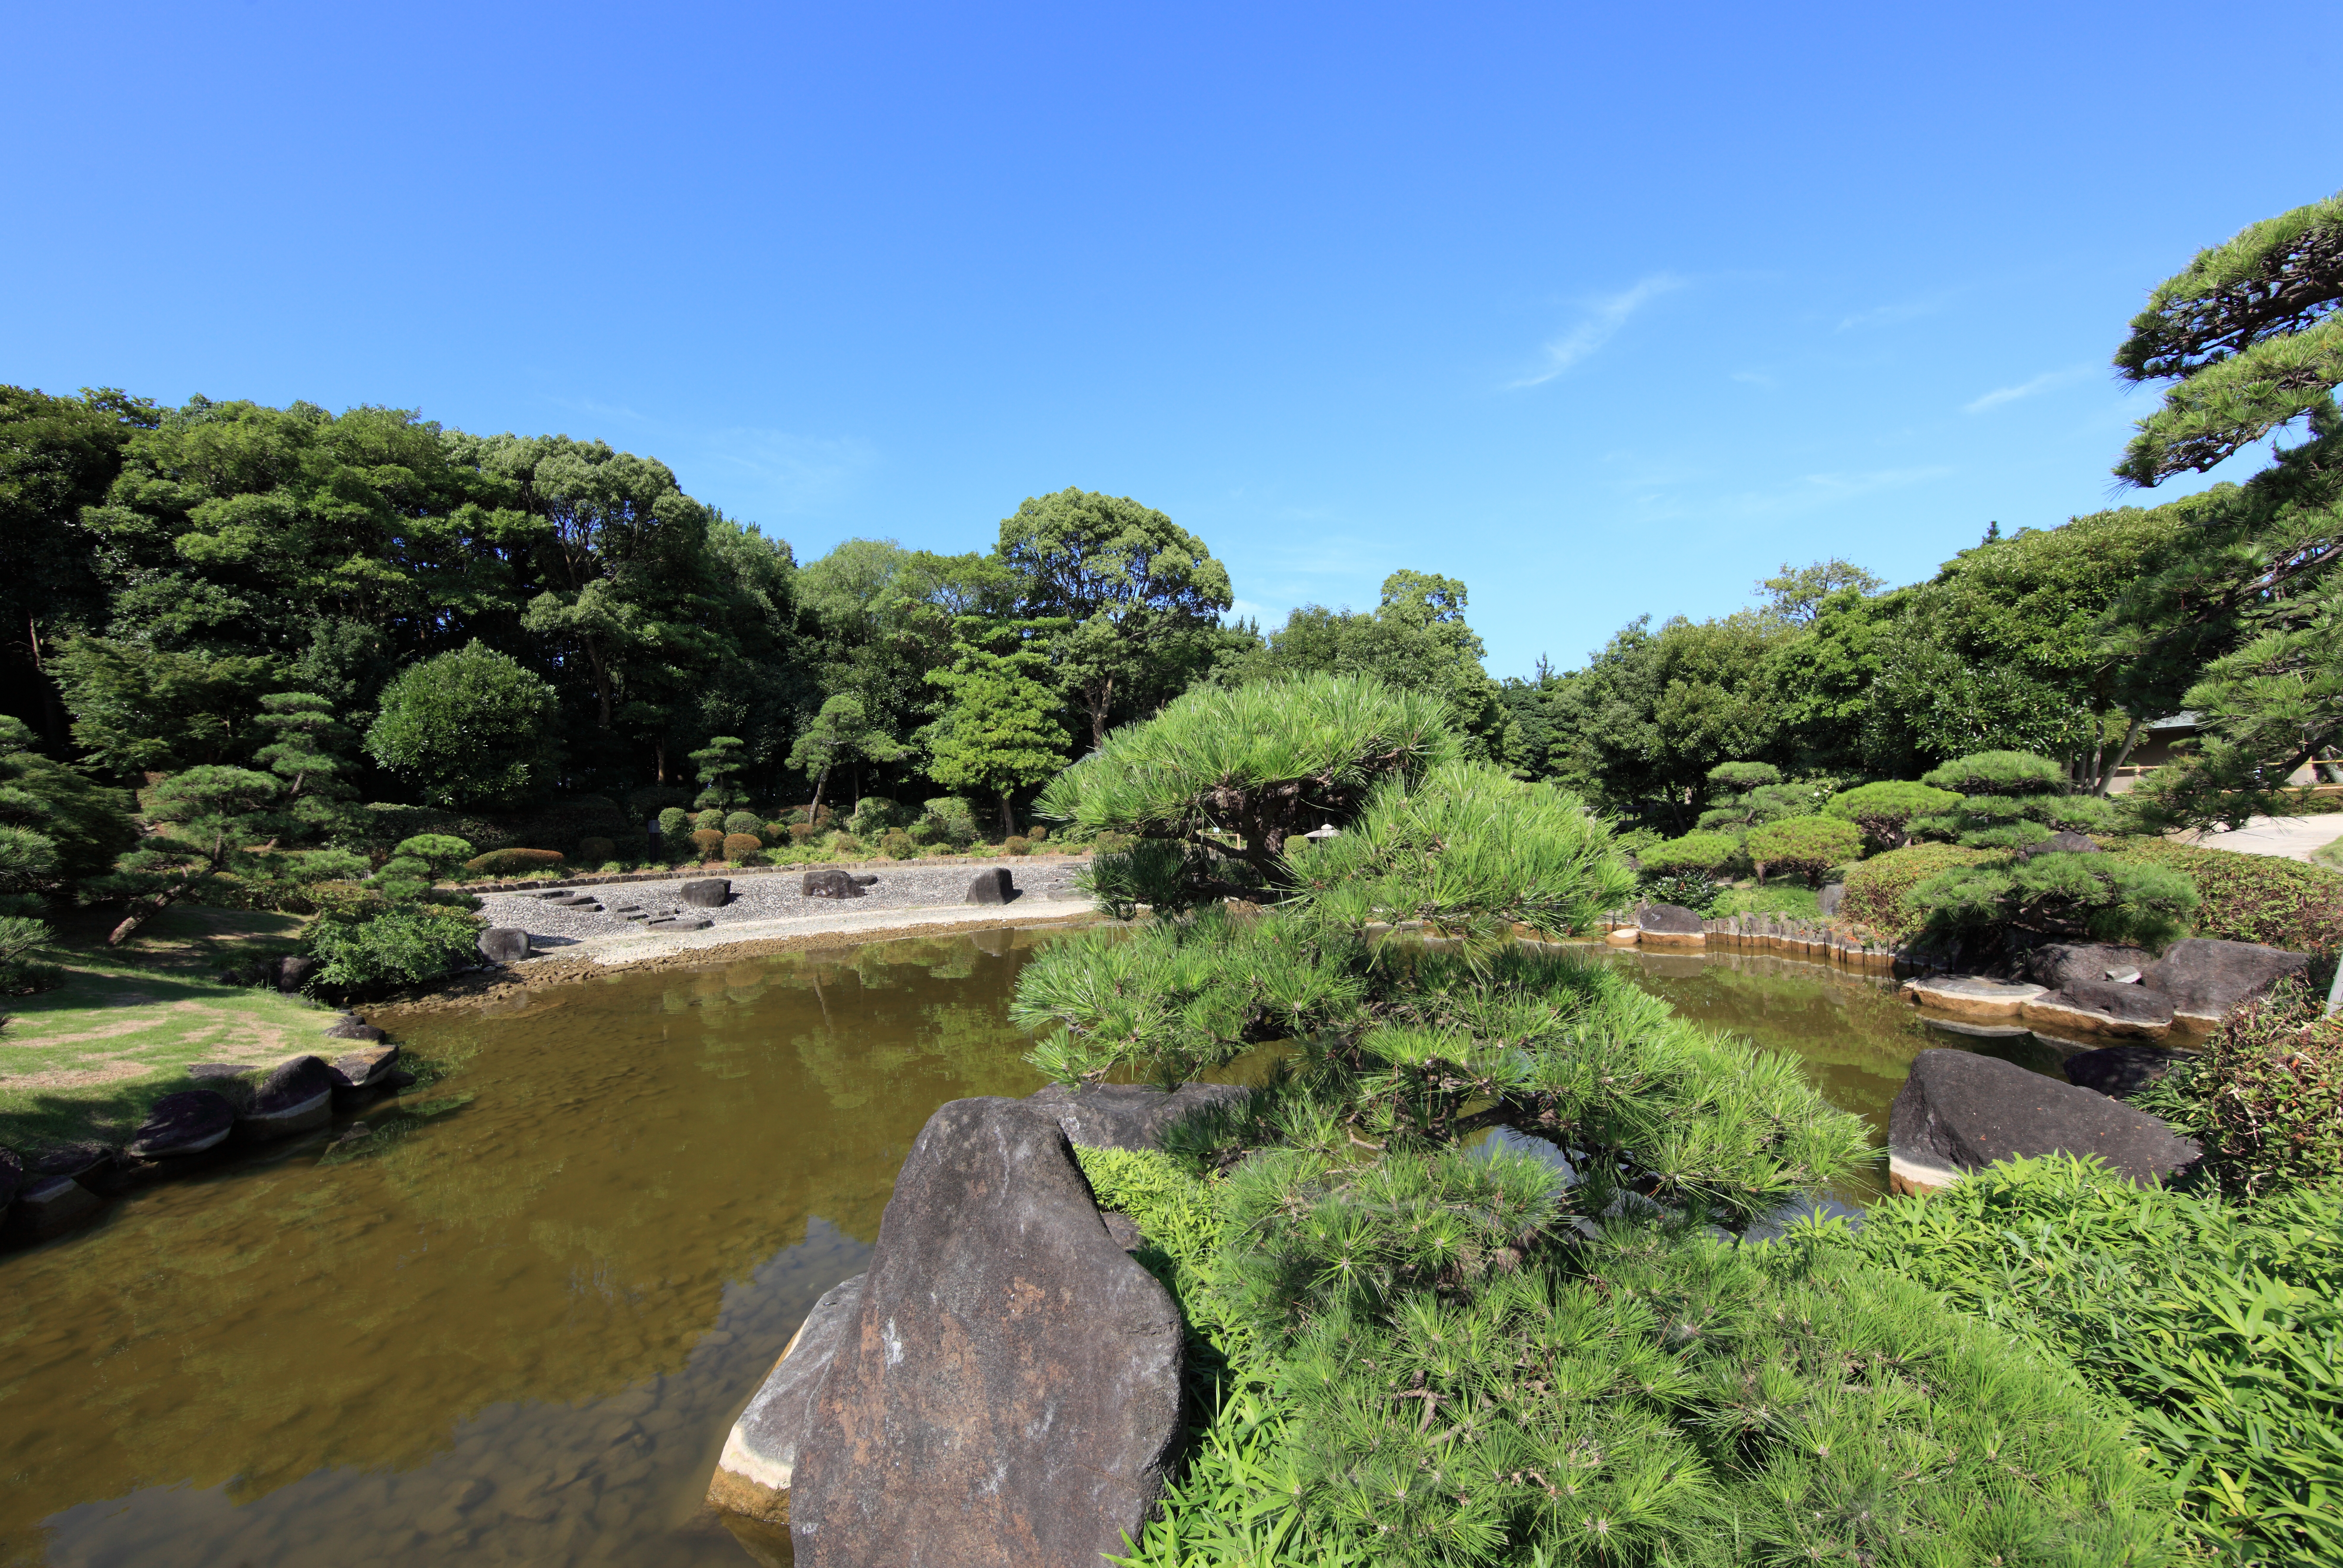
tree, rock, river, valley, pond, stream, high, garden, japanese, vegetation, 5d, style, hires, markii, ecosystem, hi, res, resolution, chiba, canonef14mmf28liiusm, makuharikaihinkouen